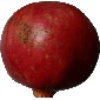
Label: pomegranate